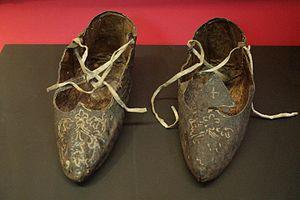
Chaussures de saint Germain de Trèves ou Münsterthel exposés au Musée national du Moyen Âge (Musée de Cluny) lors de l'exposition Les Temps mérovingiens (oct. 2016 à fév. 2017). Les chaussures sont constituées de soie, de cuir de veau et de cuir de chèvre et datent de la 2e moitié du VIIe siècle. Elles sont ornées sur leurs empeignes de motifs floraux brodés en soie rose. Conservées avec la crosse et les chausses attribuées au saint à titre de reliques.